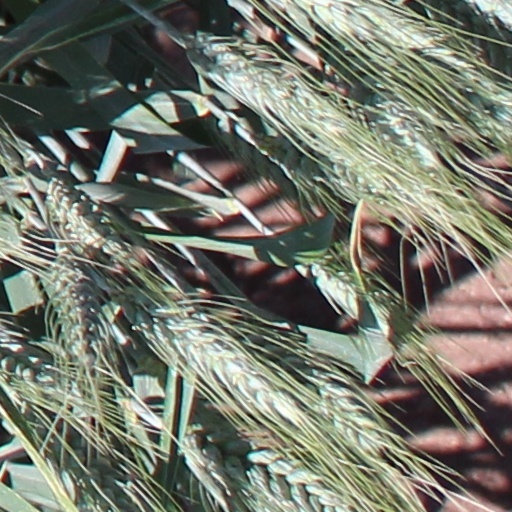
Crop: wheat